Po' Monkey's

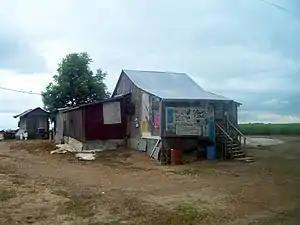

Po' Monkey's was a juke joint in unincorporated Bolivar County, Mississippi, United States, outside of Merigold. The juke joint was founded in the early 1960s and was one of the last rural juke joints in the Mississippi Delta. It ceased operating after the death of operator Willie "Po' Monkey" Seaberry in 2016.